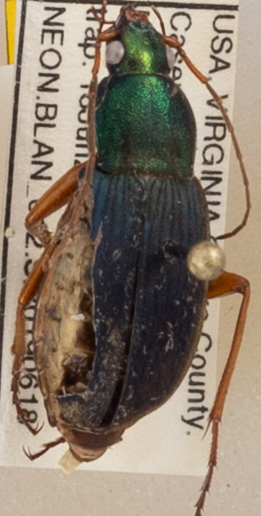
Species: Chlaenius aestivus
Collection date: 2019-06-18 04:00:00
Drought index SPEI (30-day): -0.624
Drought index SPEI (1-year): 2.09
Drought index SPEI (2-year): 2.09